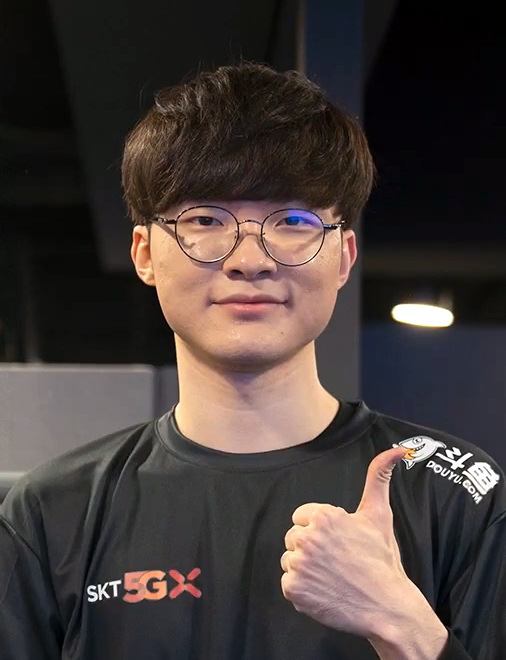
เฟกเกอร์

| ID = เฟกเกอร์
| name = 이상혁
| name_trans = อี ซัง-ฮย็อก
| image = Faker 2020 interview.jpg
| caption = เฟกเกอร์ใน พ.ศ. 2563
| status = ยังเล่นอยู่
| birth_place = โซล เกาหลีใต้
| nationality = เกาหลีใต้
| games = "ลีกออฟเลเจ็นดส์"
| earnings = 1,570,297.45 ดอลลาร์สหรัฐ
| role = เลนกลาง
| years1 = 2556–2557
| team1 = SK Telecom T1 K
| years2 = 2557–ปัจจุบัน
| team2 = T1
อี ซัง-ฮย็อก (; เกิด 7 พฤษภาคม 2539) หรือที่มักรู้จักกันจากชื่อในเกม เฟกเกอร์ () เป็นนักเล่นเกมลีกออฟเลเจ็นดส์มืออาชีพชาวเกาหลี เมื่อก่อนใช้ชื่อว่า โคจ็อนพา () ในเซิร์ฟเวอร์เกาหลี ก่อนที่จะได้เข้าร่วมทีม SK Telecom T1 (ทุกวันนี้เปลี่ยนชื่อเป็น T1) ที่อยู่ในLeague of Legends Champions Korea|แอลซีเค (การแข่งขันลีกออฟเลเจ็นดส์ระดับสูงสุดของเกาหลี) ในปี พ.ศ. 2556 และเล่นตำแหน่งเลนกลางของทีมตั้งแต่นั้นเป็นต้นมาcite news |last1=Koyle |first1=Vince |title=Faker extends his contract with SKT sic 2021 |work=Daily Esports |date=November 18, 2019
เฟกเกอร์มีชื่อเสียงในด้านทักษะเชิงกลที่สูงและสามารถเล่นแชมเปียนได้หลากหลาย แต่มักเป็นที่รู้จักกันดีในการเล่น LeBlanc, Zed, Syndra, Azir, Ahri และ Ryze เฟกเกอร์เป็นคนแรกในแอลซีเคที่ได้ 1000, 2000 และ 2500 คิล และเป็นผู้เล่นคนแรกที่ได้เล่นครบ 800 เกมในแอลซีเค รวมถึงเป็นผู้เล่นคนแรกที่ชนะ 500 เกมในแอลซีเค และชนะ 100 เกมในเวิล์ดแชมเปียนชิป
เฟกเกอร์เป็นผู้เล่นคนเดียวที่สามารถชนะลีกออฟเลเจ็นดส์เวิลด์แชมเปียนชิปได้ถึง 4 สมัยด้วยกัน ในปี 2013, 2015 ,2016 และ 2023 นอกจากนั้นยังได้ชนะออลล์-สตาร์ปารีส 2014, มิด-ซีซันอินวิเทชนัล 2016 และ 2017 และไออีเอ็มเวิลด์แชมเปียนชิป 2016 ในประเทศเกาหลีใต้ เฟกเกอร์ได้ชนะการแข่งขันแอลซีเคถึง 10 สมัยด้วยกัน นอกจากนี้เฟกเกอร์ยังเป็นสมาชิกทีมชาติเกาหลีที่ชนะเลิศการแข่งขันเอเชียนเกมส์ 2022 และได้รับการยกเว้นการเข้ารับราชการทหาร เฟกเกอร์ได้เงินจากการแข่งทั้งหมด 1,570,297.45 ดอลลาร์ และอยู่ในอันดับที่ 77 ในรายได้จากอีสปอร์ตทั้งหมด เฟกเกอร์มักถูกนับว่าเป็นผู้เล่นลีกออฟเลเจ็นดส์ที่ดีที่สุดในประวัติการณ์ และได้รับสกินสำหรับลีกออฟเลเจ็นดส์ที่แตกต่างกันสี่สกินจากการชนะเวิลด์แชมเปียนชิปทั้งหมดสี่ครั้ง ซึ่งได้แก่ SKT T1 Zed (2013), SKT T1 Ryze (2015), SKT T1 Syndra (2016) และ T1 Ahri (2023)
เฟกเกอร์ได้เป็นเจ้าของหุ้นส่วนของ T1 Entertainment & Sports ในช่วงต้นของปี พ.ศ. 2563
== หมายเหตุ ==
== อ้างอิง ==
หมวดหมู่:บุคคลที่ยังมีชีวิตอยู่
หมวดหมู่:ผู้เล่นอีสปอร์ตชาวเกาหลีใต้
หมวดหมู่:บุคคลที่เกิดในปี พ.ศ. 2539